Marta Nieto

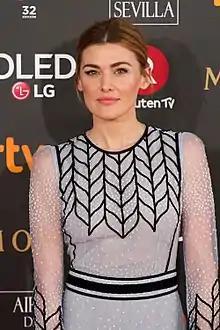
Nieto at the 32nd Goya Awards in 2018

Marta Nieto Martínez was born on 31 January 1982 in Murcia to parents from Cartagena. She developed a vocation for acting at the Maristas School in her native Murcia. She trained her acting chops at (ESAD-Murcia). She also studied a degree on Spanish philology but did not finish it.